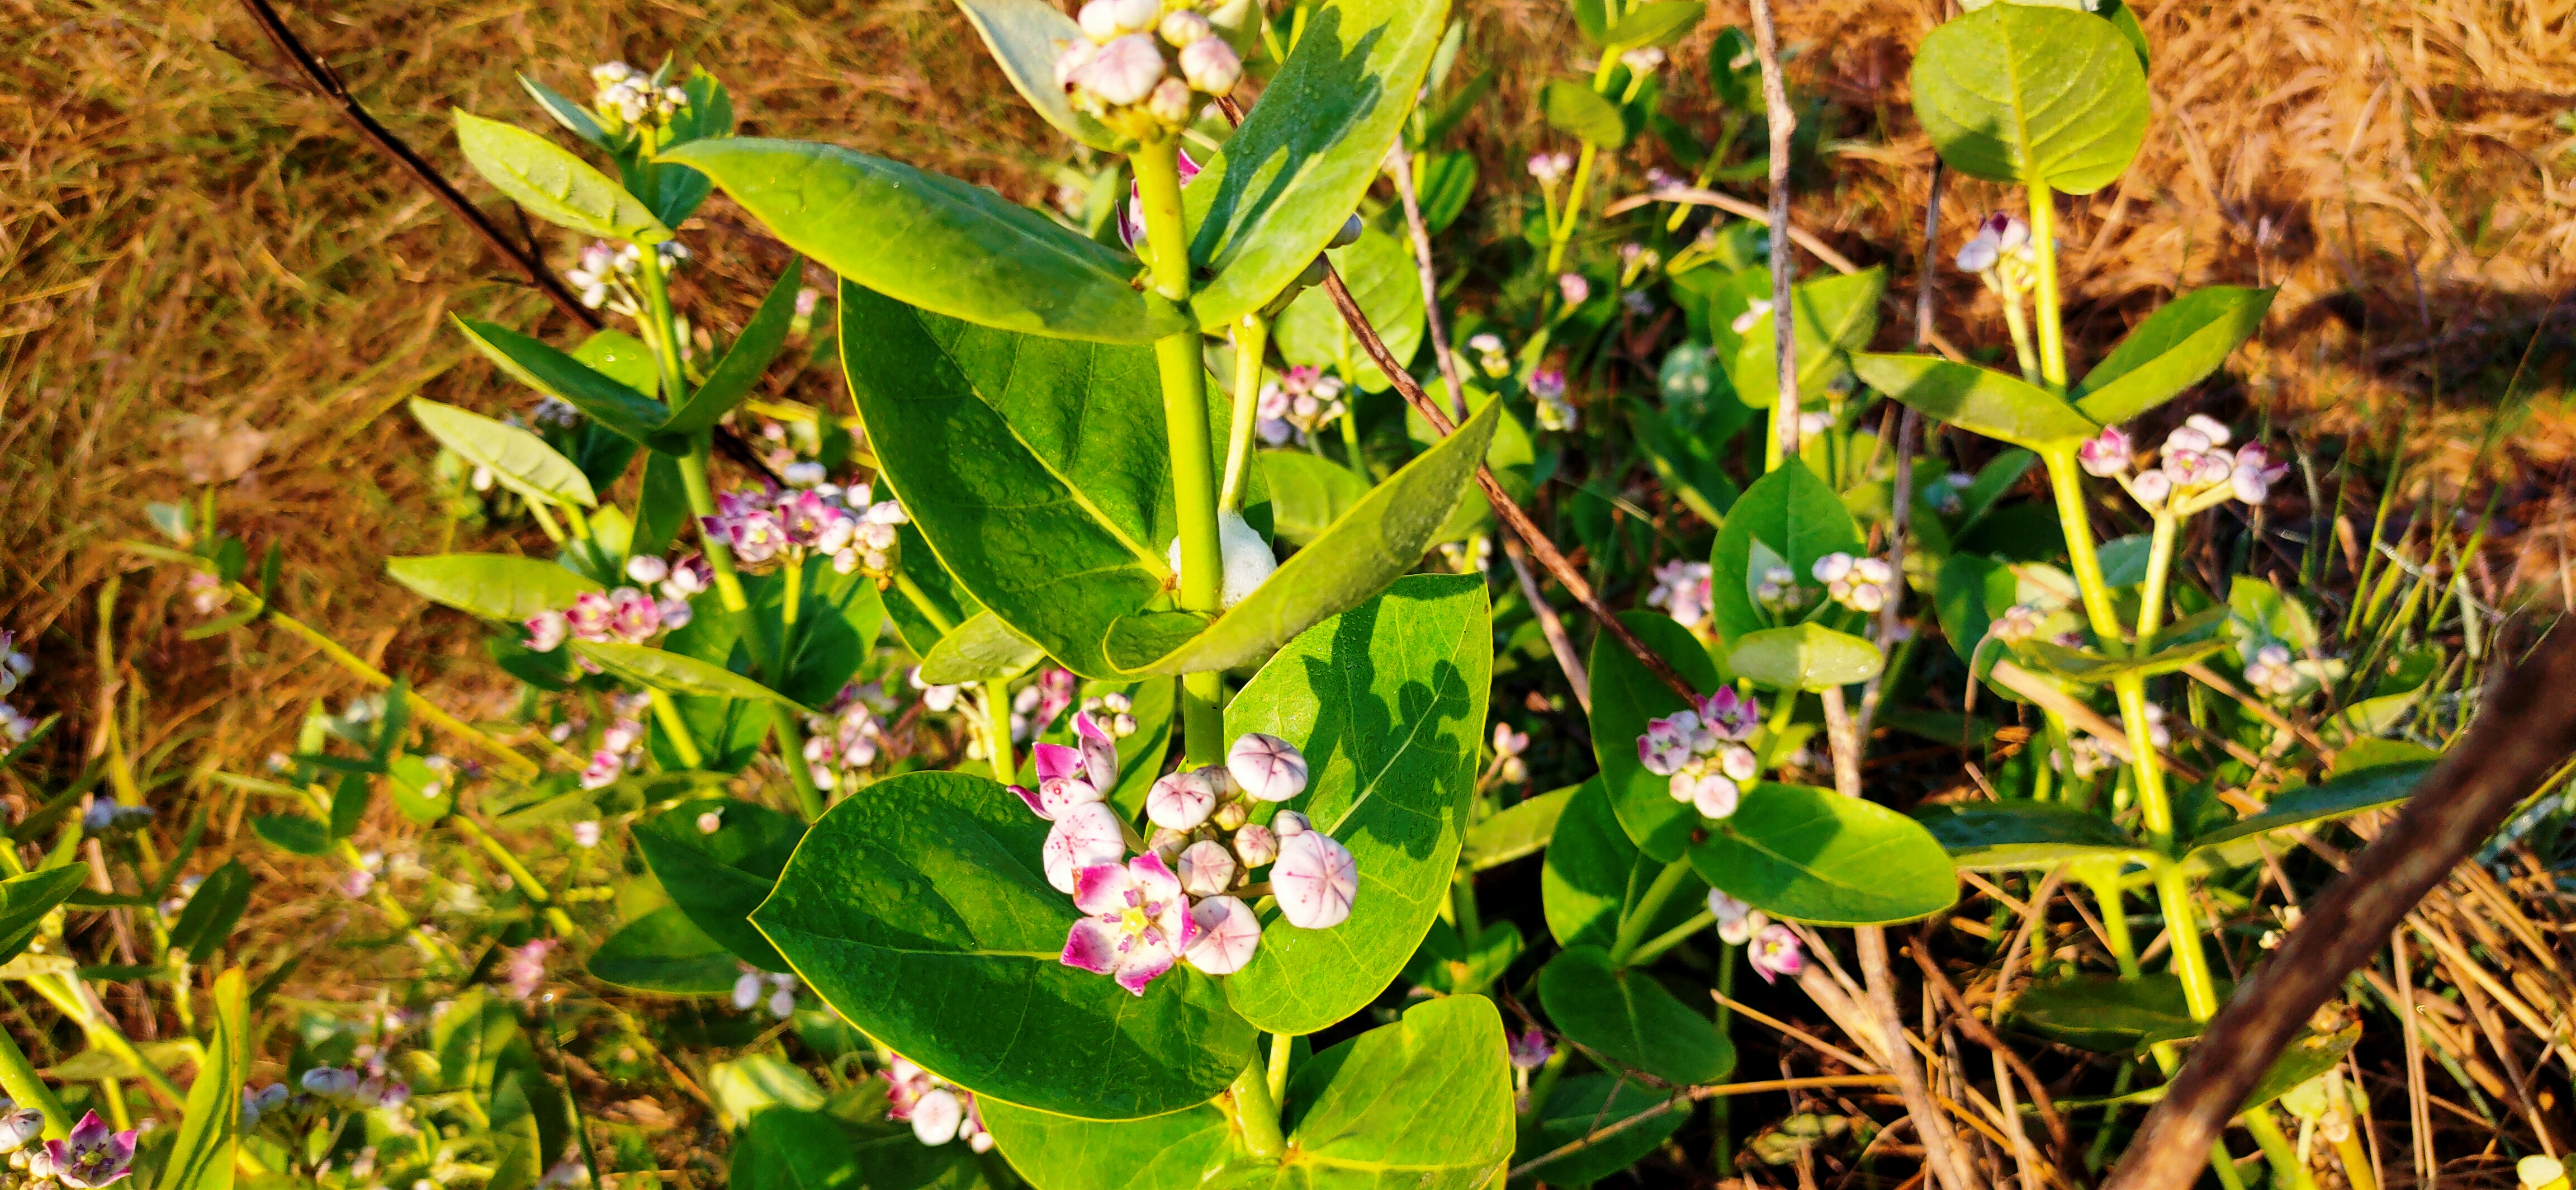
flowers, flower, flowering plant, plant, leaf, wildflower, daphne, perennial plant